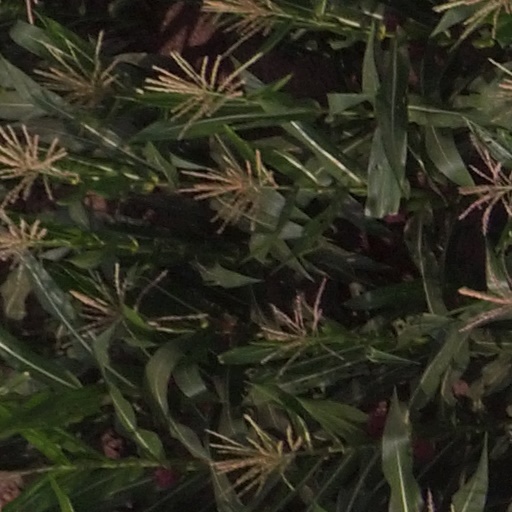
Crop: maize; corn